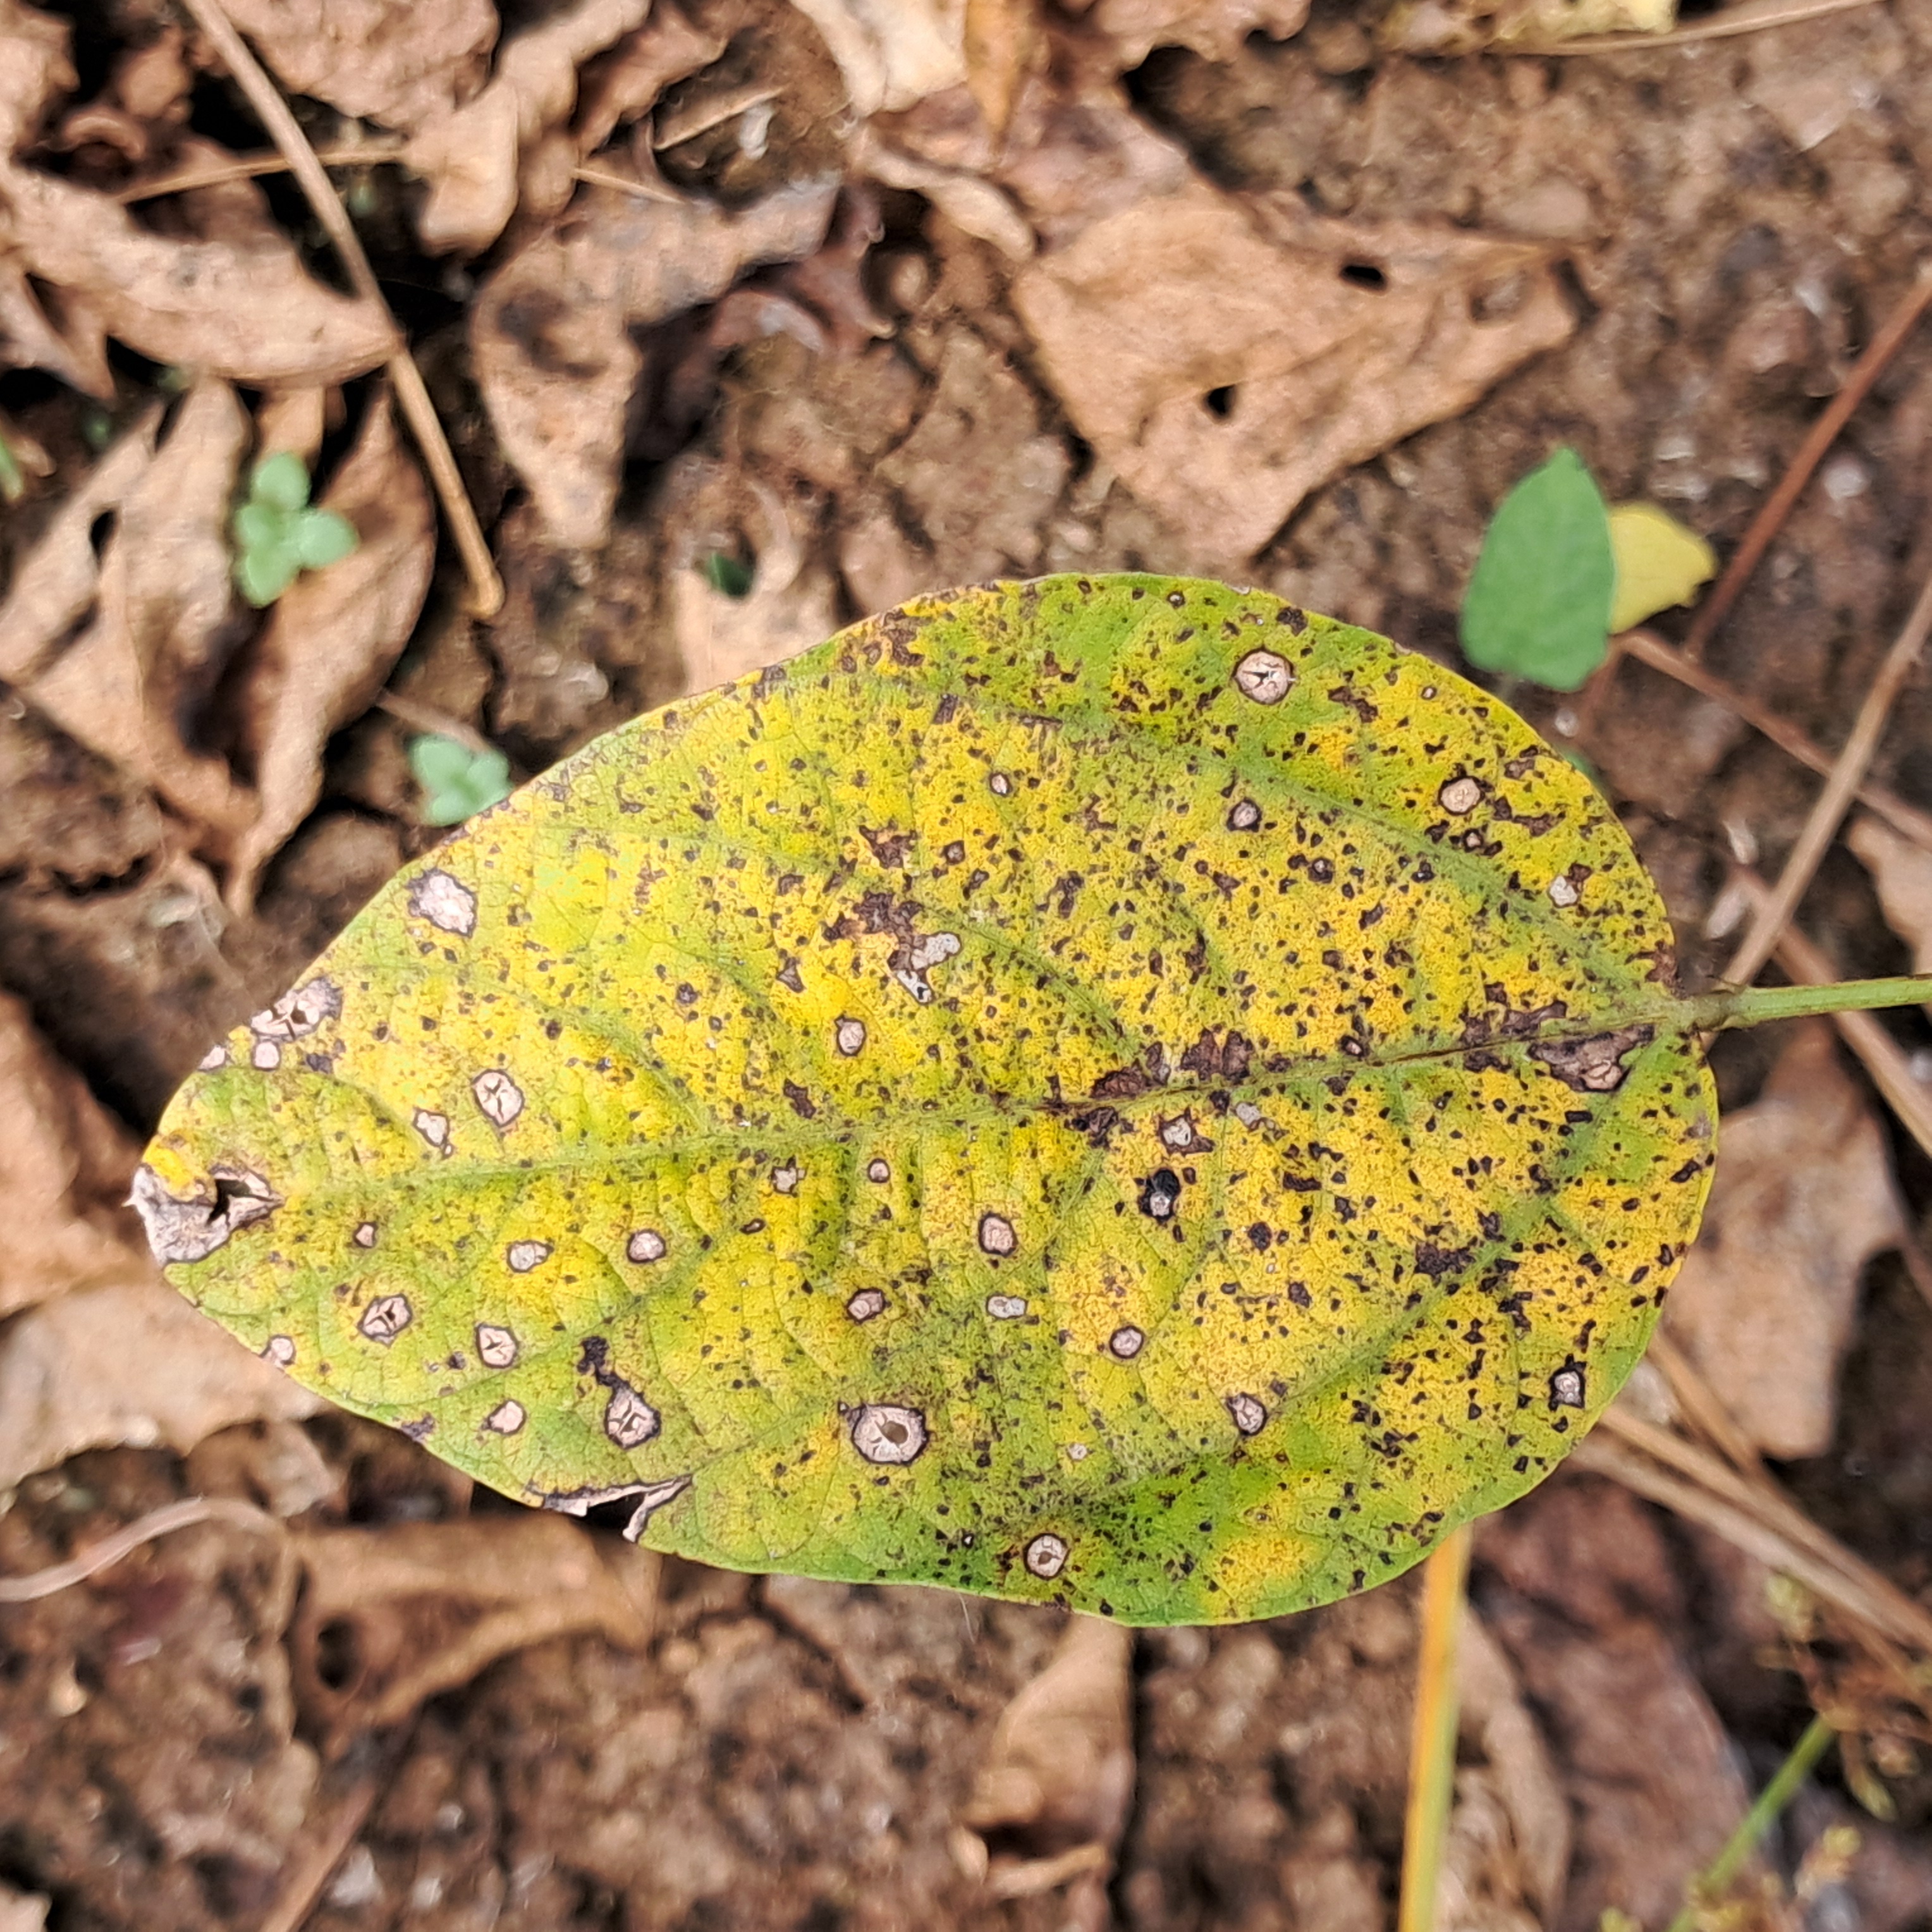
Label: Rust